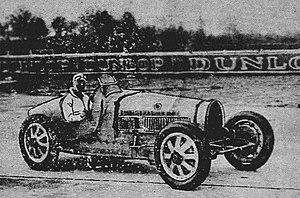
Hellé Nice à Montlhéry, en février 1930, détentrice du record de vitesse sur l'anneau de Montlhéry à 197.200 km/h
Mariette Hélène Delangle plus connue sous son nom de scène Hellé Nice, née le 15 décembre 1900 à Aunay-sous-Auneau et décédée le 1ᵉʳ octobre 1984 à Nice, est une danseuse, actrice de théâtre et acrobate, devenue pilote automobile durant toutes les années 1930, et principalement en Grand Prix.